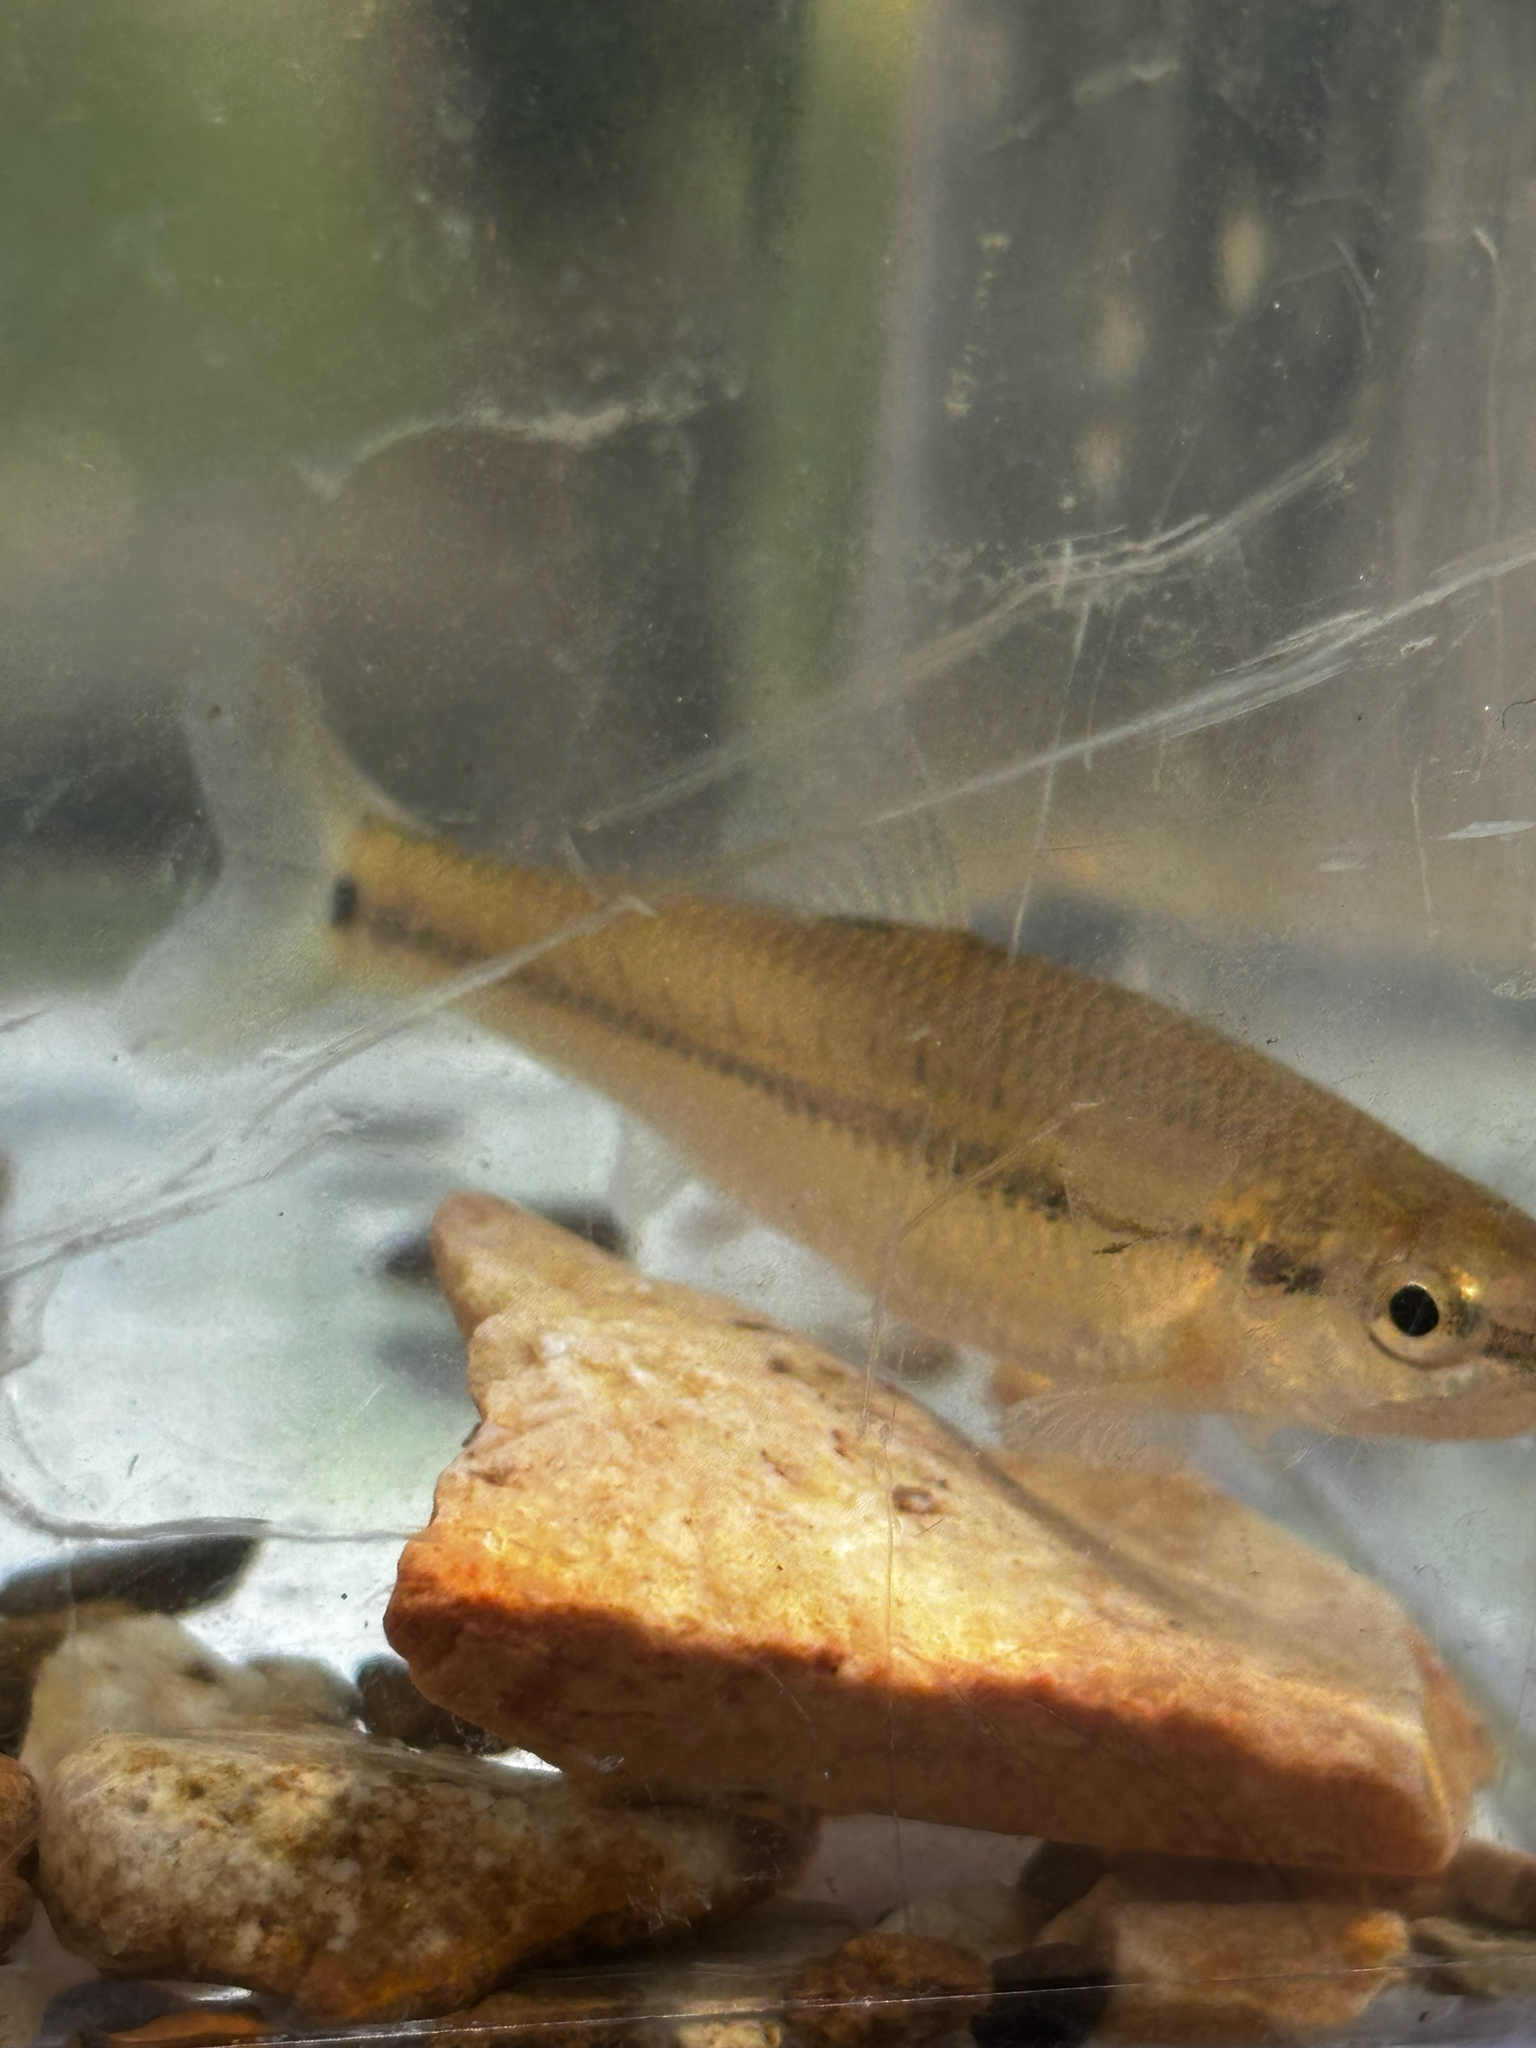
fish (species not among the labelled classes)